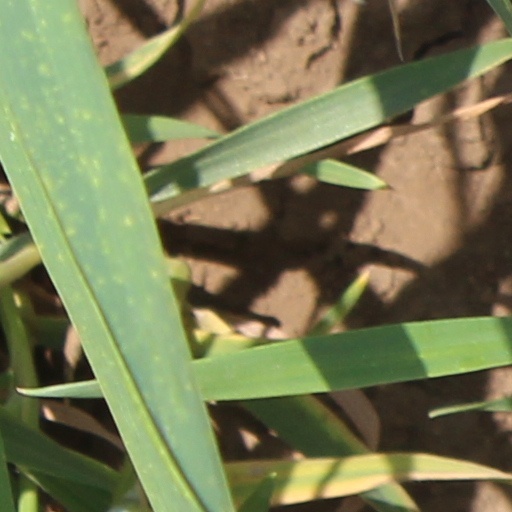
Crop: wheat